Landscape

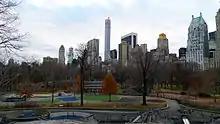
Central Park, New York City, US, designed by Frederick Law Olmsted.

The concept of cultural landscapes can be found in the European tradition of landscape painting. From the 16th century onwards, many European artists painted landscapes in favor of people, diminishing the people in their paintings to figures subsumed within broader, regionally specific landscapes.